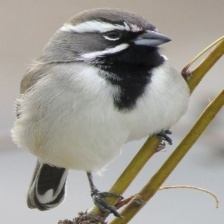
Species: BLACK-THROATED SPARROW
Scientific name: AMPHISPIZA BILINEATA